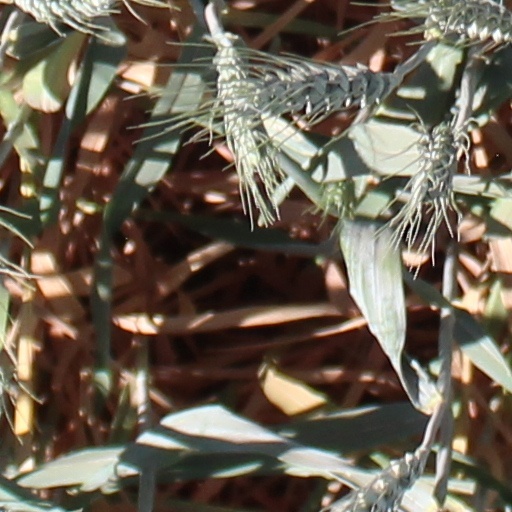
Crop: wheat